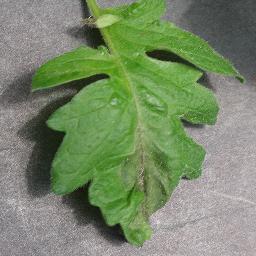
Label: Tomato___Late_blight